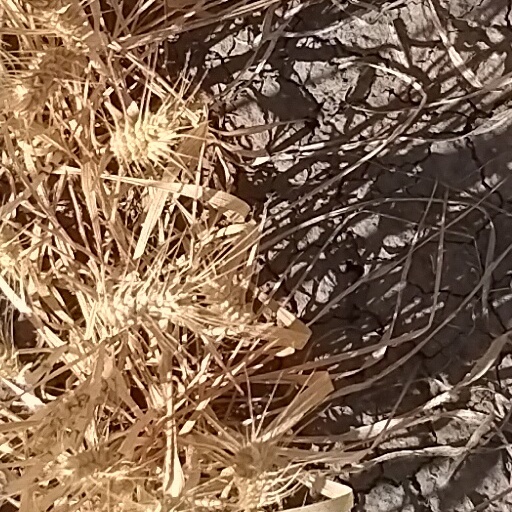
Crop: wheat